Answer in natural language. Consider the 3D positions of the objects in the scene and not just the 2D positions in the image. Is the centerpoint of  tall lamp with spheres and fabric shade (marked A) at a higher height than armchair (marked B)? Choose between the following options: no or yes
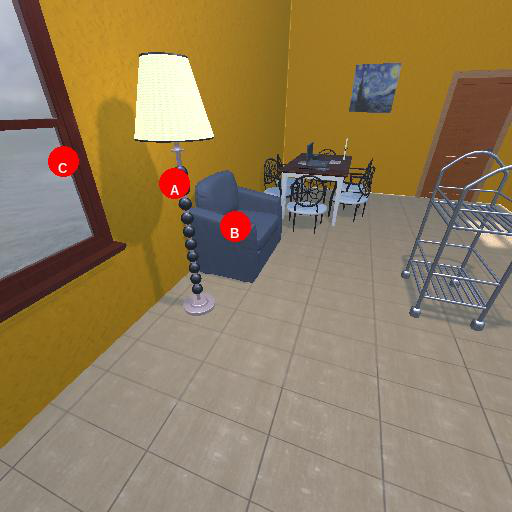
<answer>yes</answer>